Serena Deeb

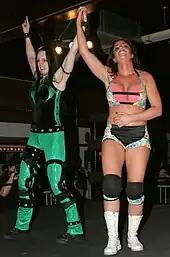
Serena failed to win the Shimmer Championship in October 2008, but earned the respect of champion MsChif

En route to the tournament to crown the inaugural Shimmer Champion, Serena was involved in a car crash and thus could not participate. An interview with her opened "Volume 12", where she revealed her desire to challenge the eventual Shimmer Champion having missed out on her tournament opportunity, but still could not maintain a winning streak, falling victim to Rain and later her tag team partner Jetta. After being eliminated from a 20-woman Battle Royal to determine the Shimmer Championship contender during "Volume 19", Serena pinpointed champion Sara Del Rey for her next match, but came up short. On "Volume 21", Serena maintained she demanded another title match, blaming her loss on an injury. Sara Del Rey refused, calling her "bottom of the barrel" but an impromptu brawl turned into a sanctioned match, in which Serena once again put up a strong effort but lost. The event closed with Serena talking backstage about how the defeat would not stop her in trying to become champion at which point MsChif, the Shimmer Champion, commended her drive and ambition and offered her a match on the condition of beating Del Rey.